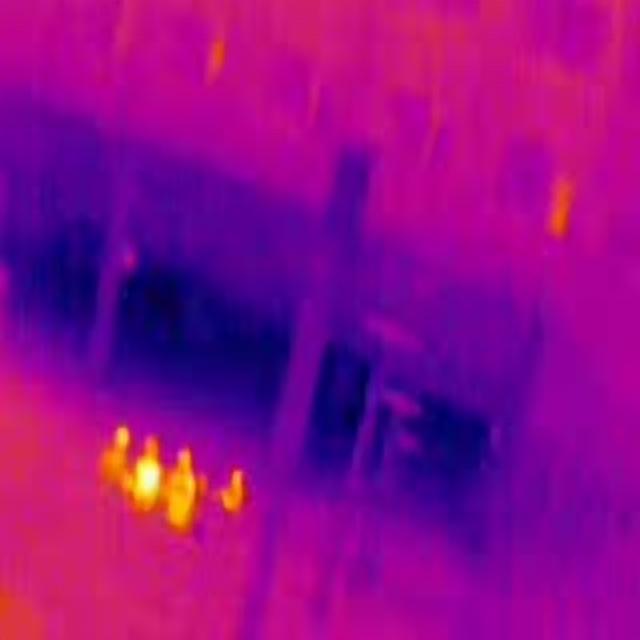
Detected objects:
label: person
label: person
label: person
label: person